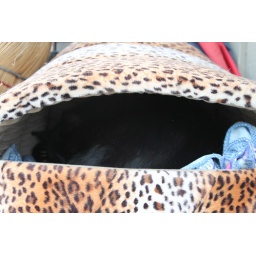
Geordie, back in the cat bed